Insects as food

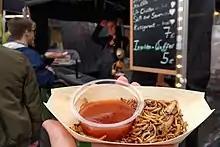
Whole, fried edible insects as street food in Germany

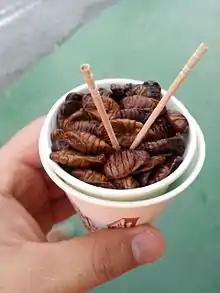
Whole, steamed silkworm pupae as street food in South Korea ("beondegi")

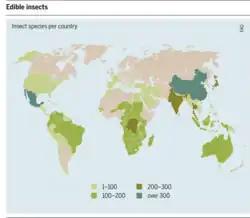
Number of edible insect species per country

Insects as food or edible insects are insect species used for human consumption. Over 2 billion people are estimated to eat insects on a daily basis. Globally, more than 2,000 insect species are considered edible, though far fewer are discussed for industrialized mass production and regionally authorized for use in food. Many insects are highly nutritious, though nutritional content depends on species and other factors such as diet and age. Insects offer a wide variety of flavors and are commonly consumed whole or pulverized for use in dishes and processed food products such as burger patties, pasta, or snacks. Like other foods, there can be risks associated with consuming insects, such as allergic reactions. As commercial interest in insects as food grows, countries are introducing new regulatory frameworks to oversee their production, processing, marketing, and consumption.